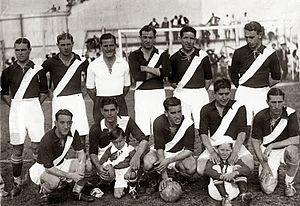
L'Asociación Atlética Argentinos Juniors est un club de football argentin basé à Buenos Aires, fondé le 15 août 1904.